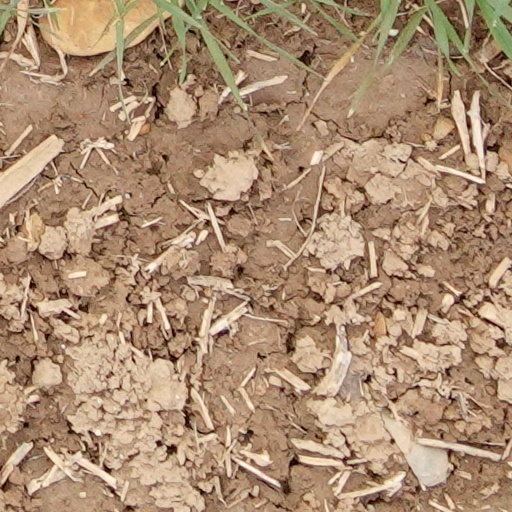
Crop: wheat